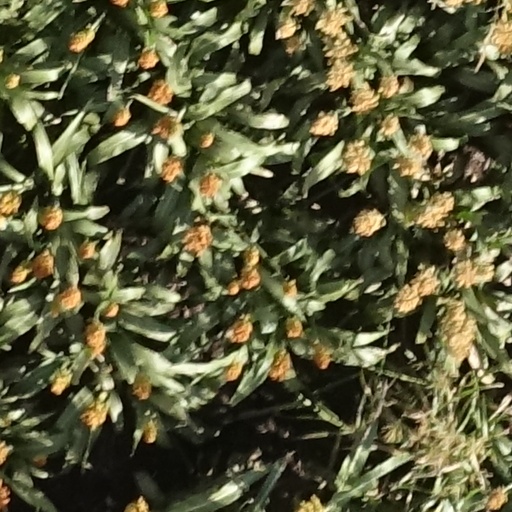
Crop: sorghum